Pavao Ritter Vitezović

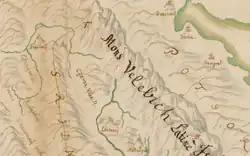
Map of Velebit and the surrounding area, as drawn by Vitezović in 1701 (detail)

Literary historians such as Branko Vodnik, Mihovil Kombol regard him as a major figure of his age, particularly important for his ideas, using his vast energy and considerable talent to produce more works than perhaps all other individuals combined within Croatia proper during the 18th century. They also describe him as the most visionary and complete Croatian author of his time. In his literary works, he was traditional and innovative on one hand drawing parallels with Ignjat Đurđević, and on the other strove to bring his books to the masses and those less educated, which brought him closer to the Age of Enlightenment. He wrote his works in Latin and Croatian, covering a great variety of genres and themes, which included his many interests in historiography, heraldry, poetry, copper engraving, publishing and printing monthly periodicals, proverbs, puzzles, poetics, linguistics and geography.